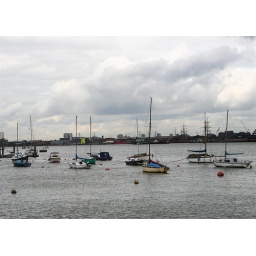
I like the way the grays of the water and sky are broken up by the bits of color from the boats.